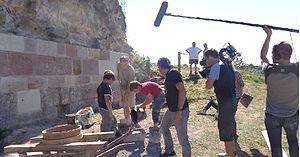
tournage émission de Fr2 chateau de Fontenoy-le-Chateau juillet 2015, Philippe Candeloro et AVF
Le château de Fontenoy-le-Château tint son rôle défensif dans le département des Vosges de la fin du Xᵉ siècle jusqu'à sa destruction partielle en 1635, pendant la guerre de Trente Ans.
Philippe Candeloro, né le 17 février 1972 à Courbevoie, est un patineur artistique français. Il a obtenu les médailles de bronze aux Jeux olympiques d'hiver de 1994 à Lillehammer et de 1998 à Nagano. Il a été également vice-champion du monde en 1994.